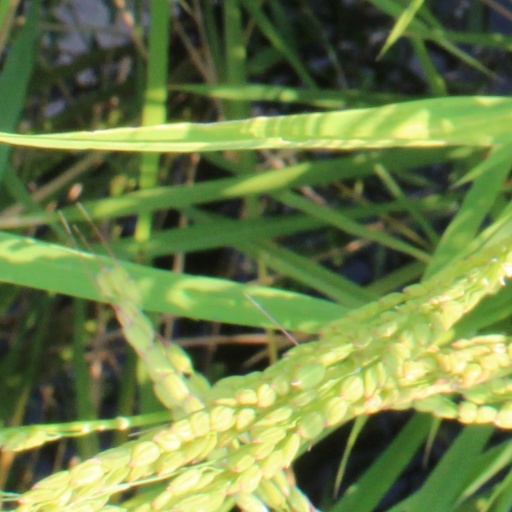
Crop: rice